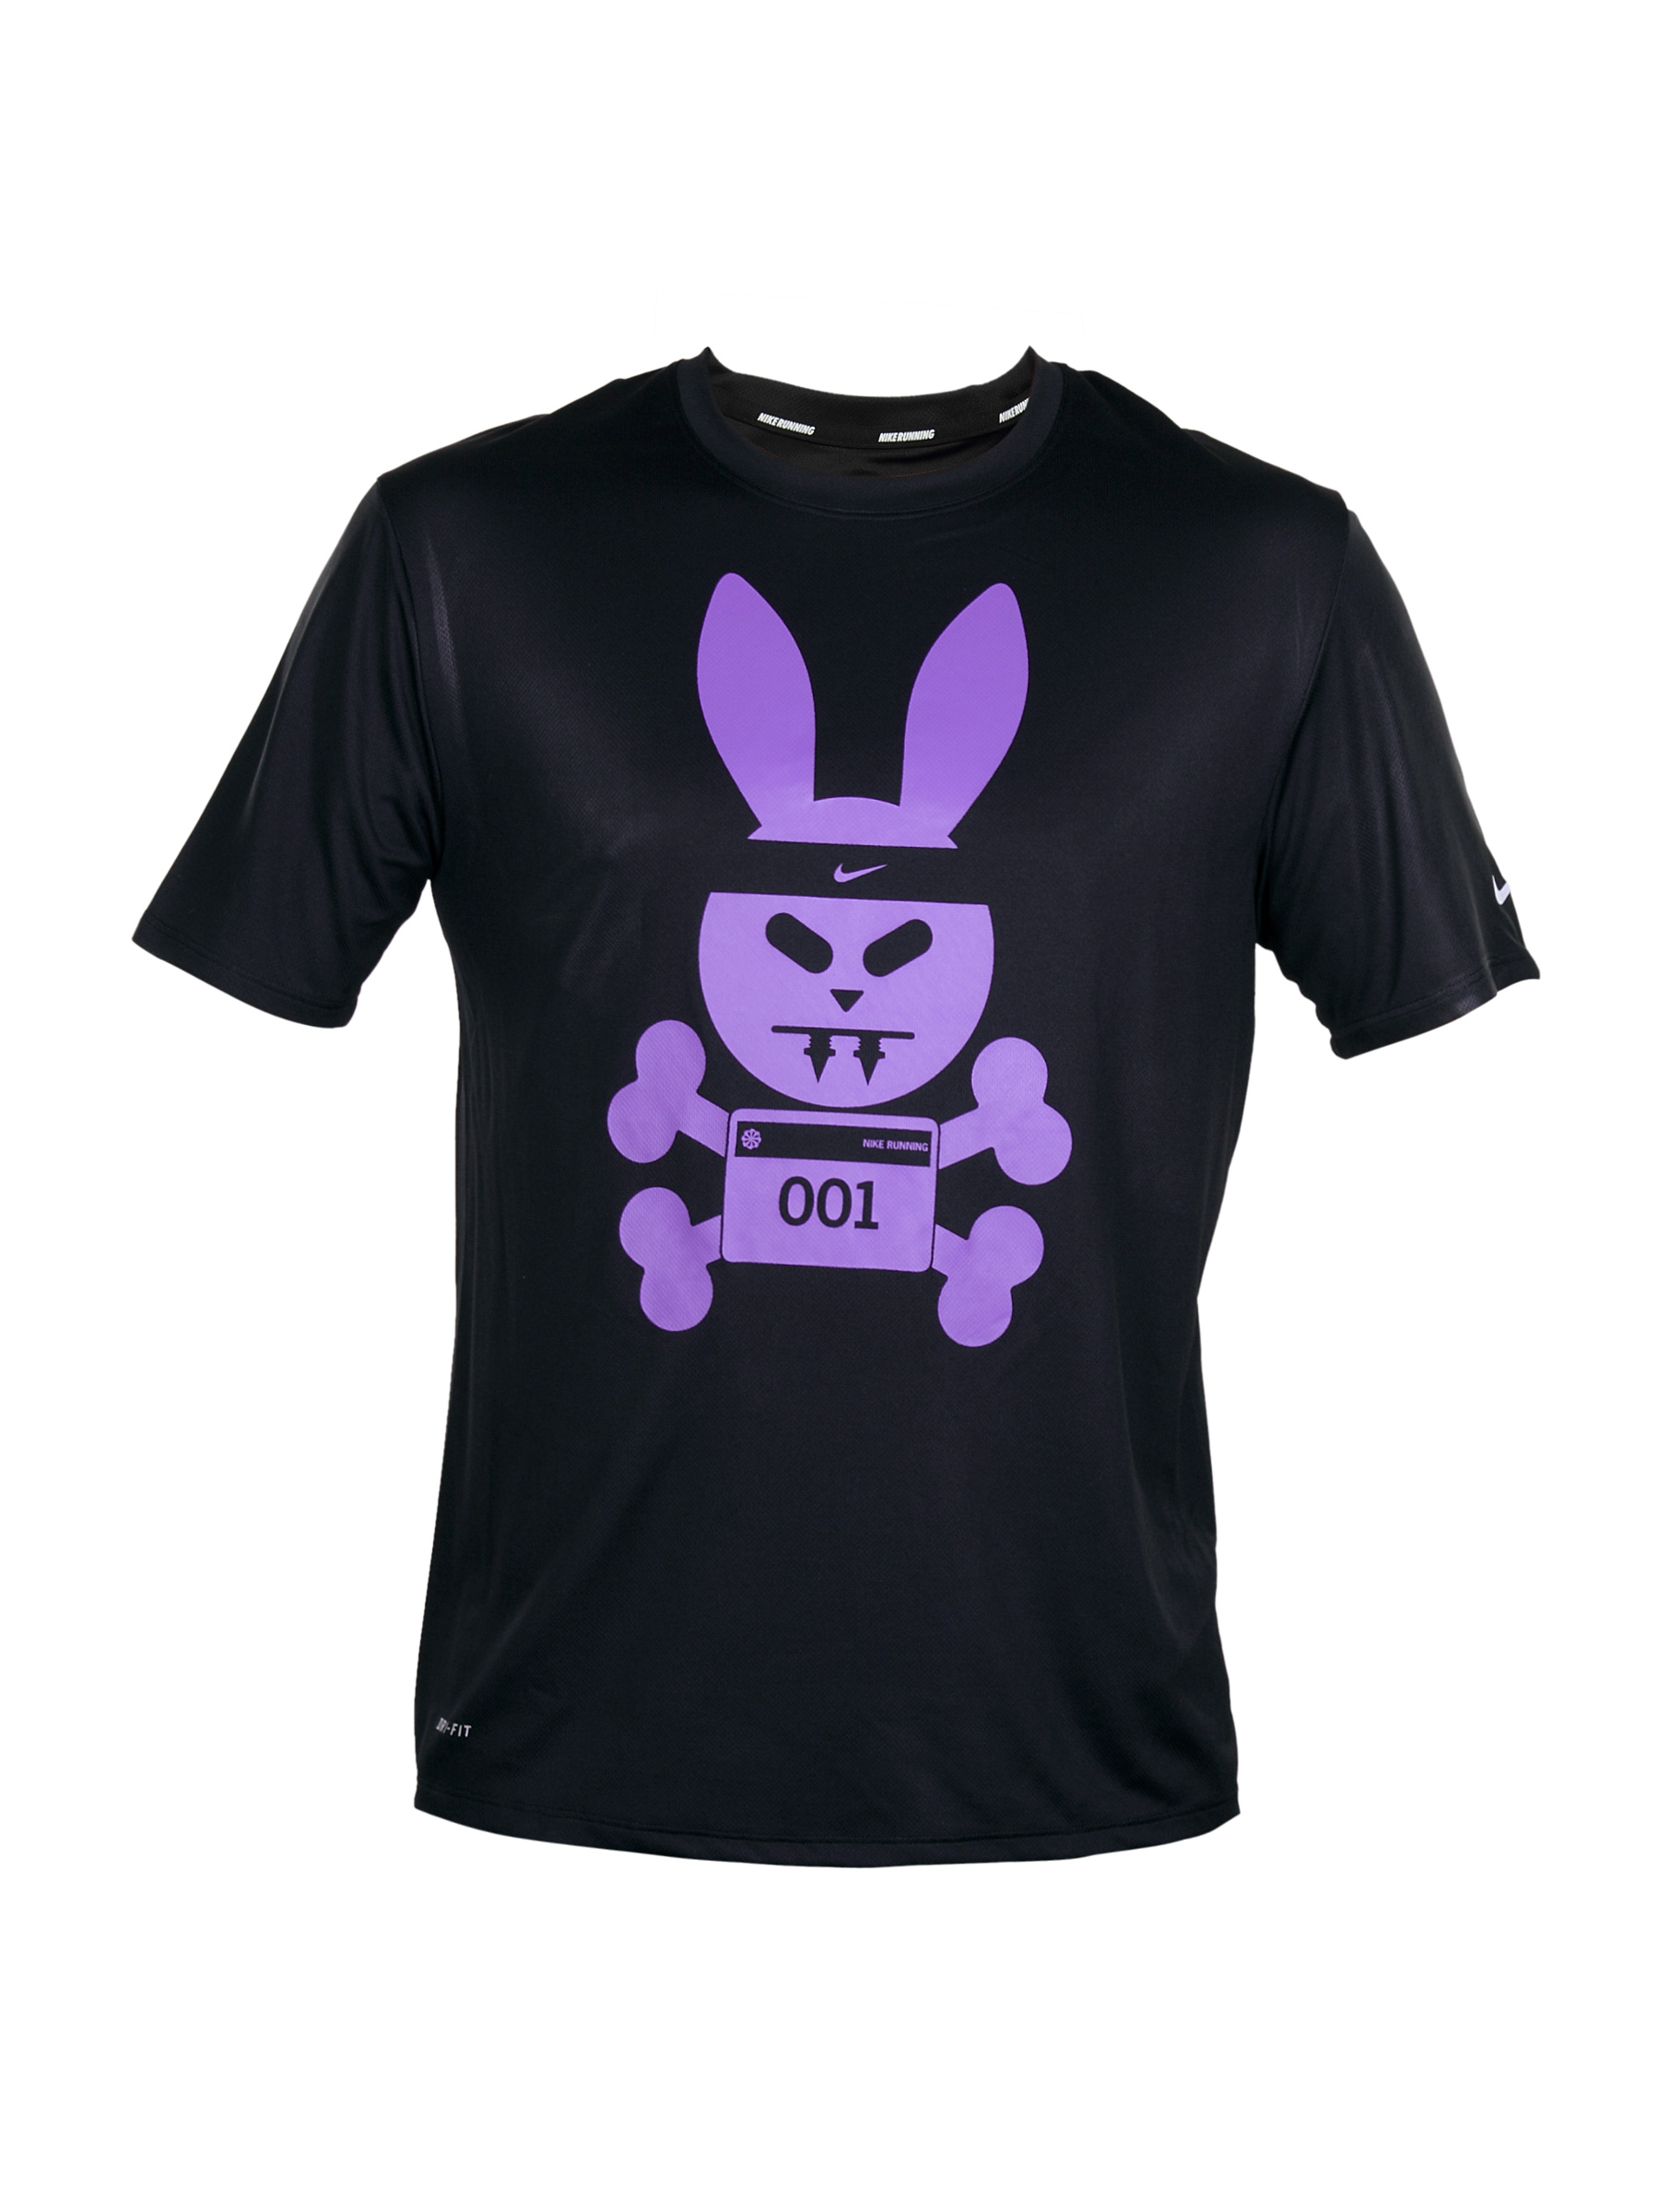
Nike Men Black T-shirt
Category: Apparel / Topwear / Tshirts
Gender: Men
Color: Black
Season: Summer 2012
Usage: Casual